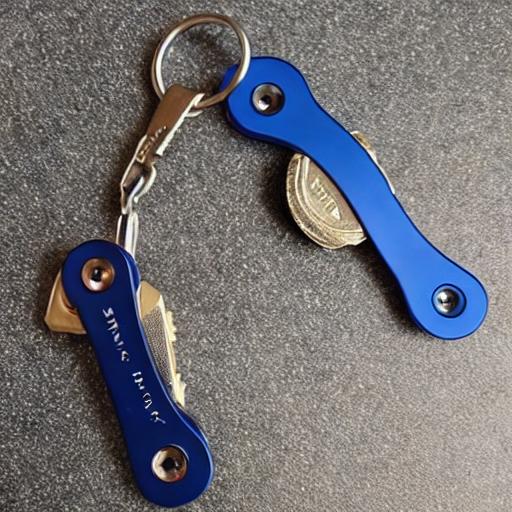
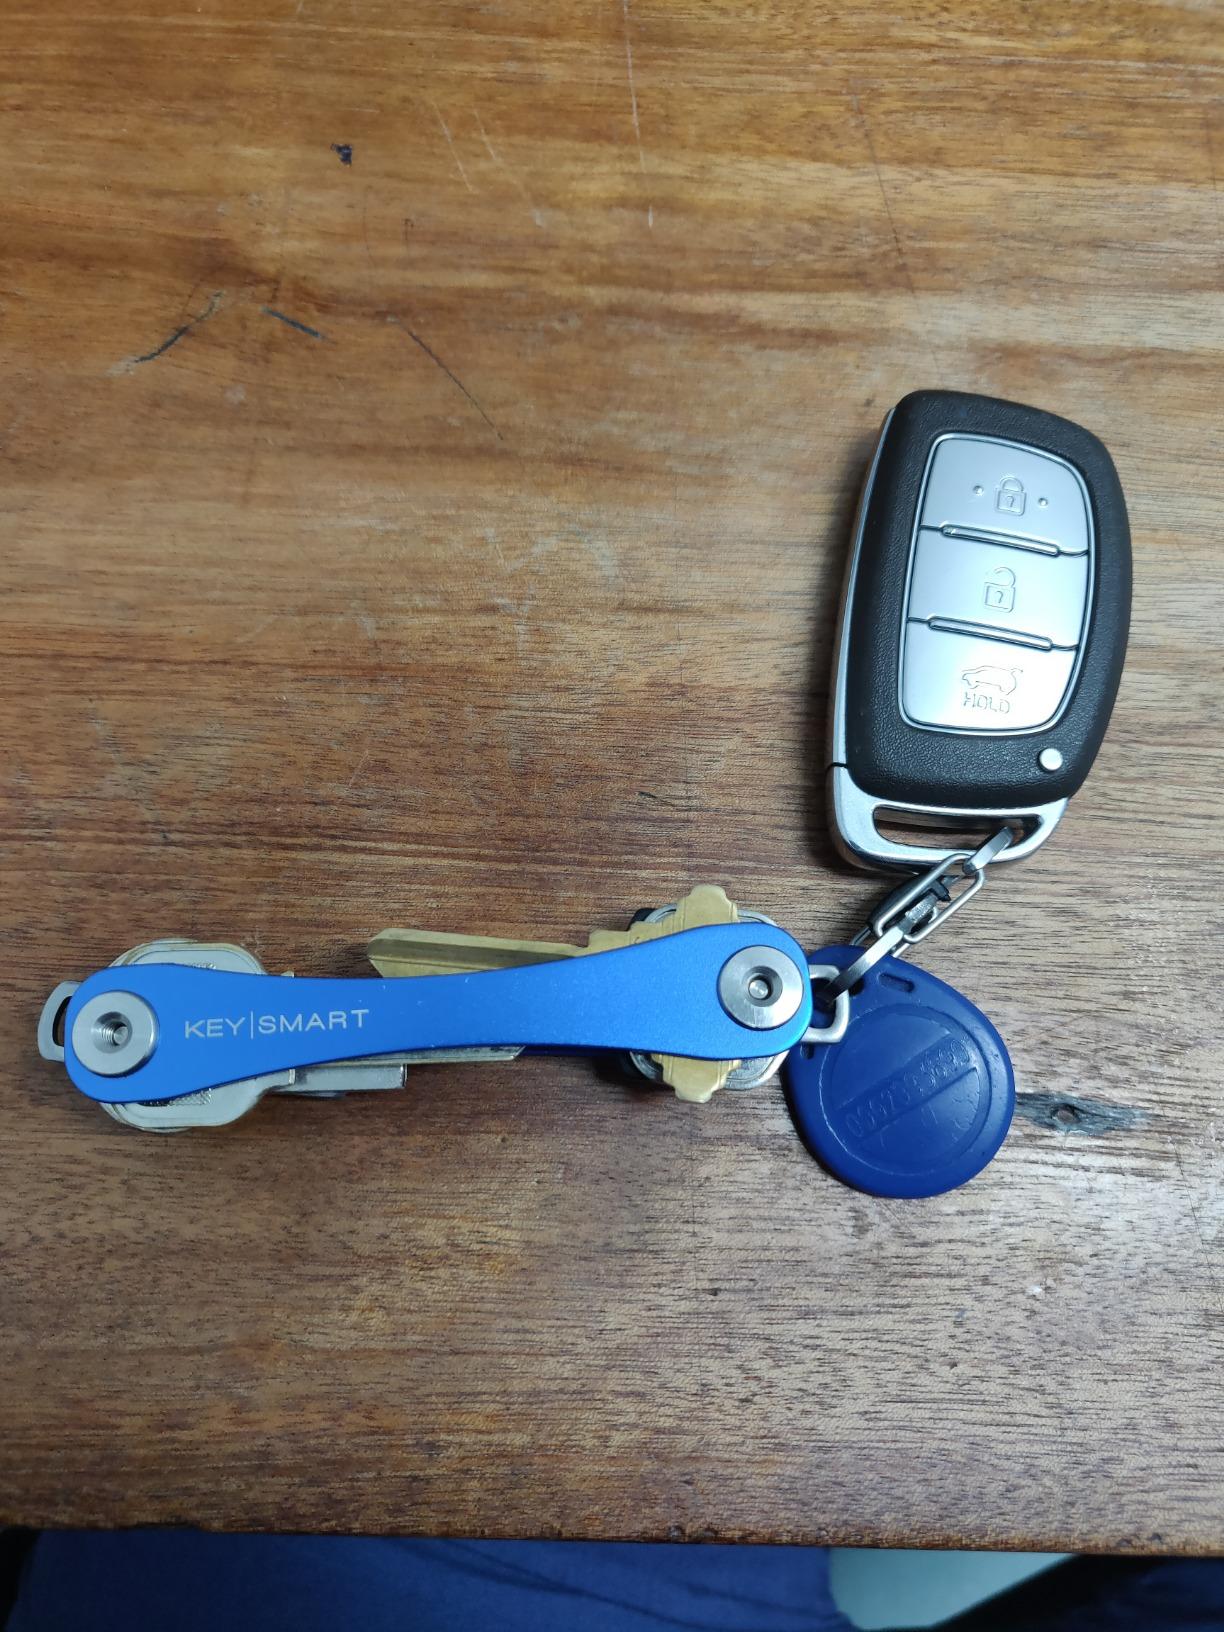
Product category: accessories_keychain
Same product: no